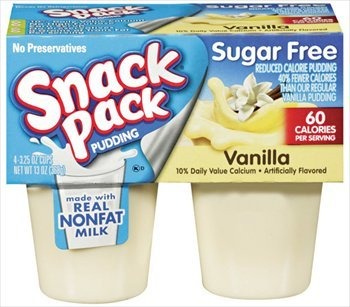
Item Name: Hunt's Snack Pack Pudding Cups Vanilla Sugar Free 2-Packs of 4 cups
Value: 4.0
Unit: Count

Price: 1.37